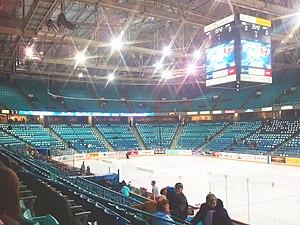
Le SaskTel Centre est une salle omnisports située à Saskatoon, dans la province de la Saskatchewan au Canada.